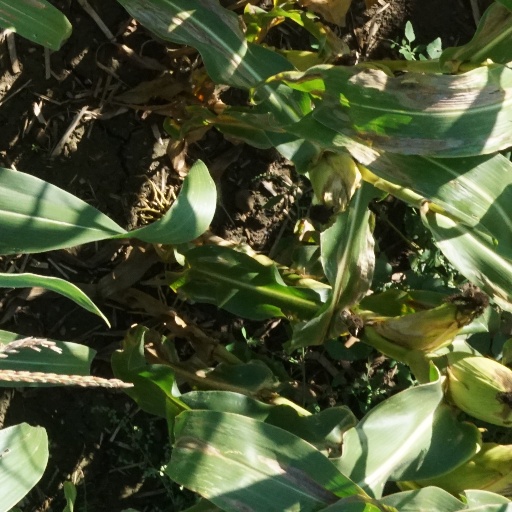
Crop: maize; corn